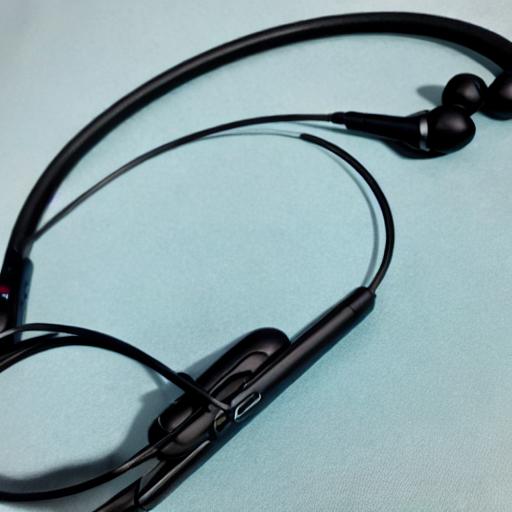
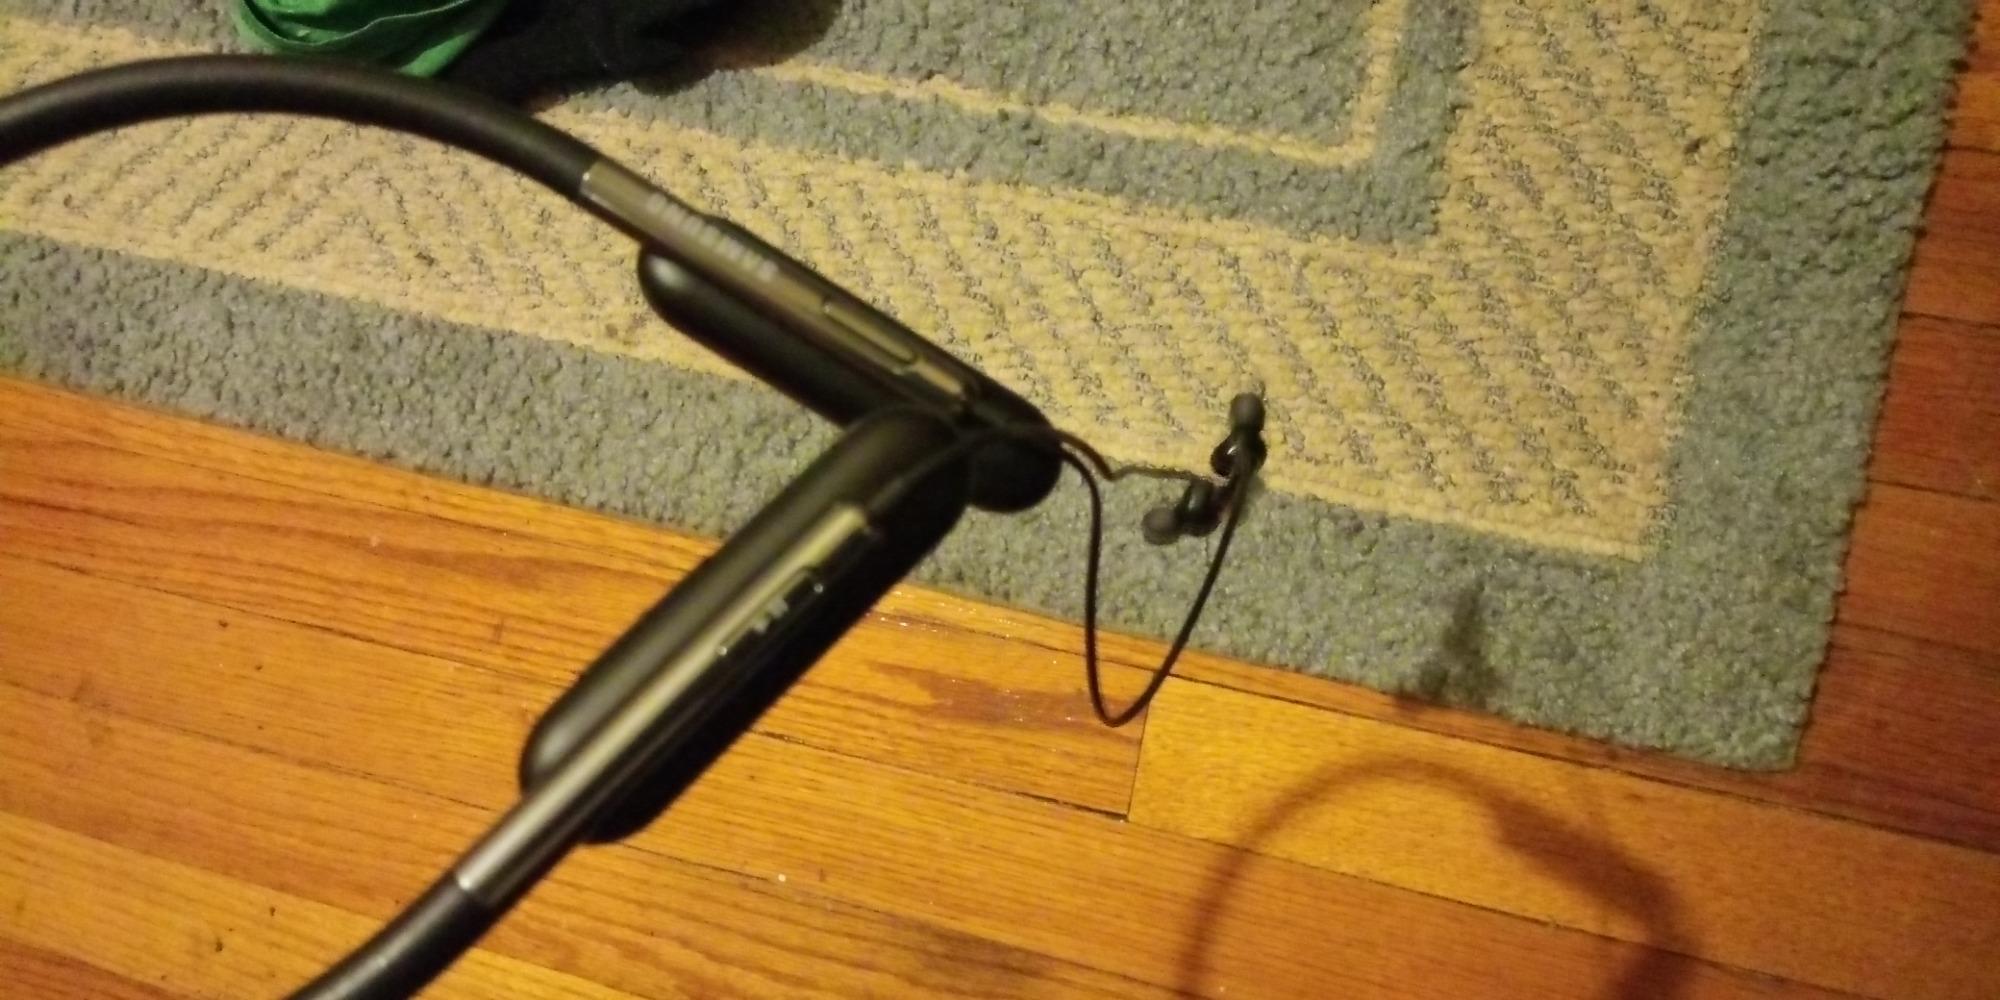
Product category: headphones
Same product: no